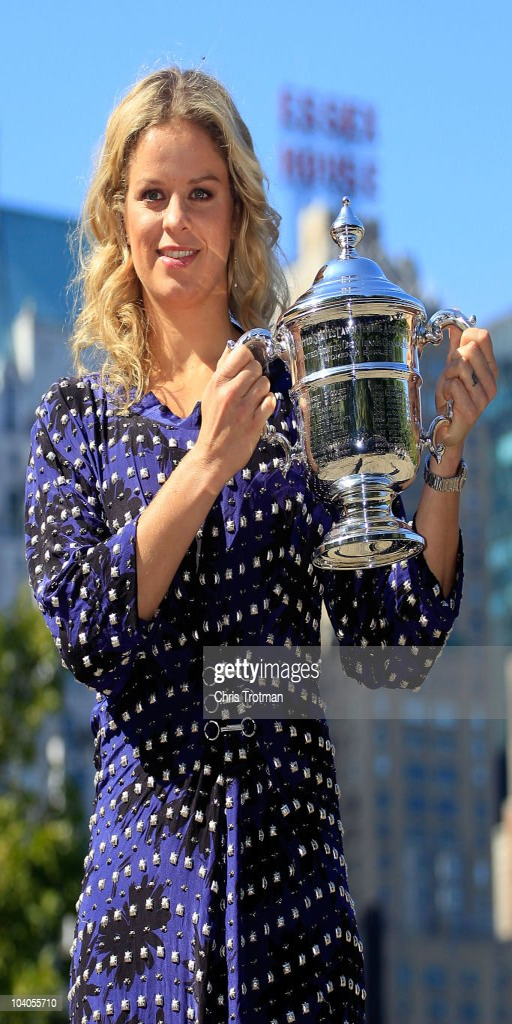
tennis player , wearing a dress designed by fashion designer poses with the trophy while in .